Roussillon, Vaucluse

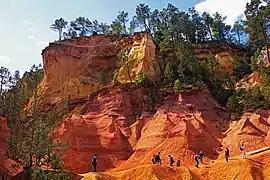
The ochre of Roussillon

During the 18th century, increasing demand for pigments in the textile industry led to intensified mining of ochres in Roussillon. Numerous quarries and ochre factories, some of which can still be seen today, were situated near the village. One example of an ochre factory, the "Usine Mathieu", is named for the family that owned it from 1870 to 1901. It has been formed into a "Conservatoire": a workshop serving as a museum. The quarries and factories were established in the villages of Roussillon, Villars, Gargas, Rustrel (with its "Colorado provençal") and Gignac.